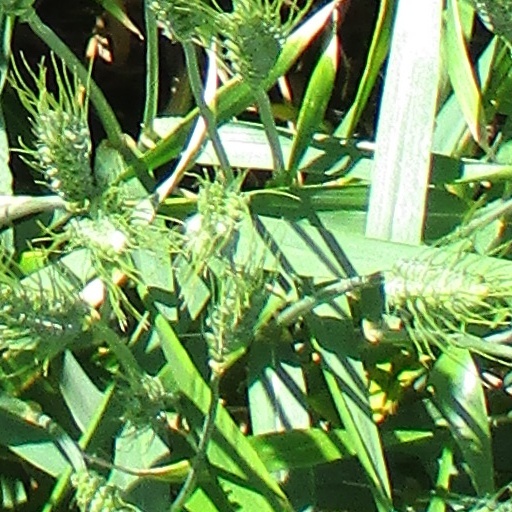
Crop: wheat